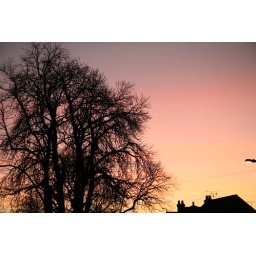
A horse chesnut tree on the Butts Green in Alton, seen against the evening sky.